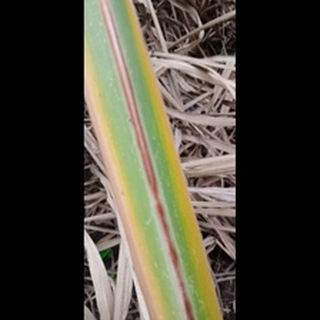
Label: sugarcane_red_rot